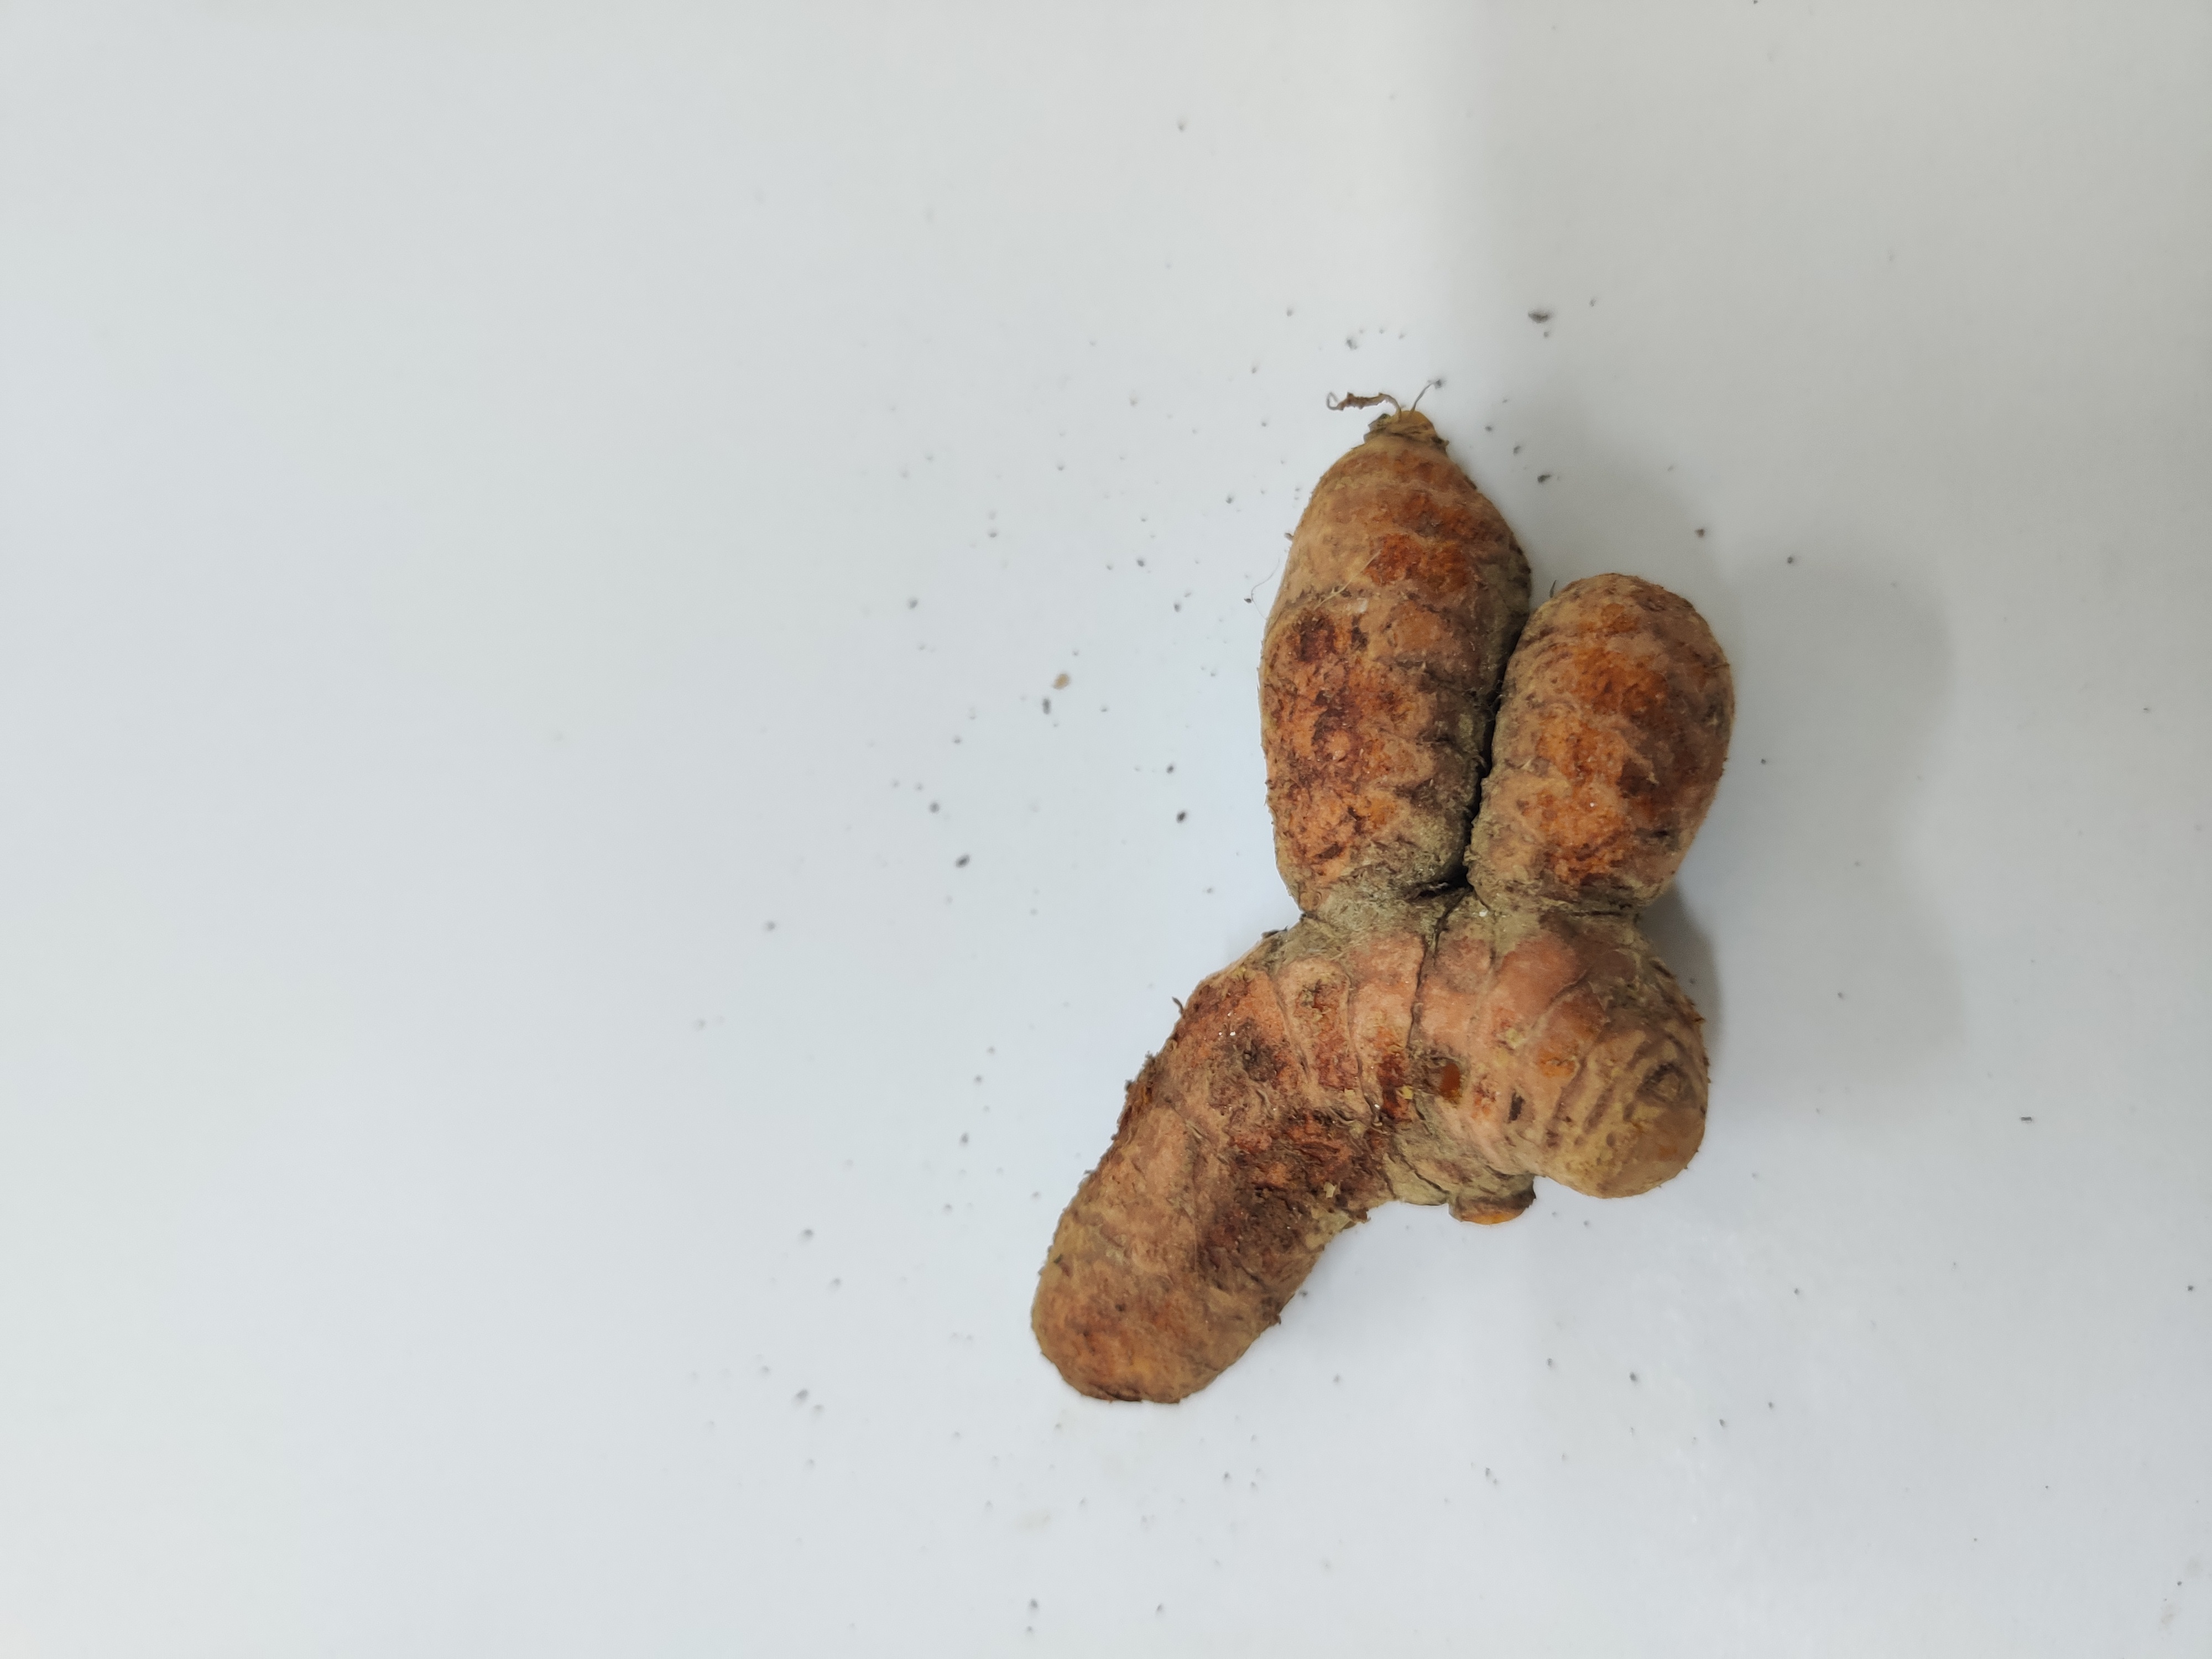
Crop: Turmeric
Condition: Fresh